Esther Victoria Abraham

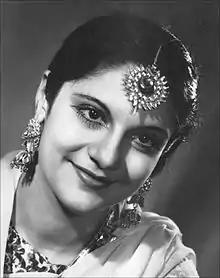

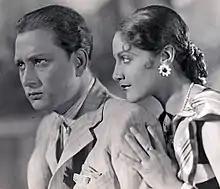
Pramila in the 1936 film "Hamari Betiya"

Esther Victoria Abraham (30 December 1916 – 6 August 2006), better known by her stage name Pramila, was an Indian actress, model, and beauty pageant titleholder. She is the first woman film producer in the Hindi film industry. She is also well known for winning the first Miss India pageant in 1947.